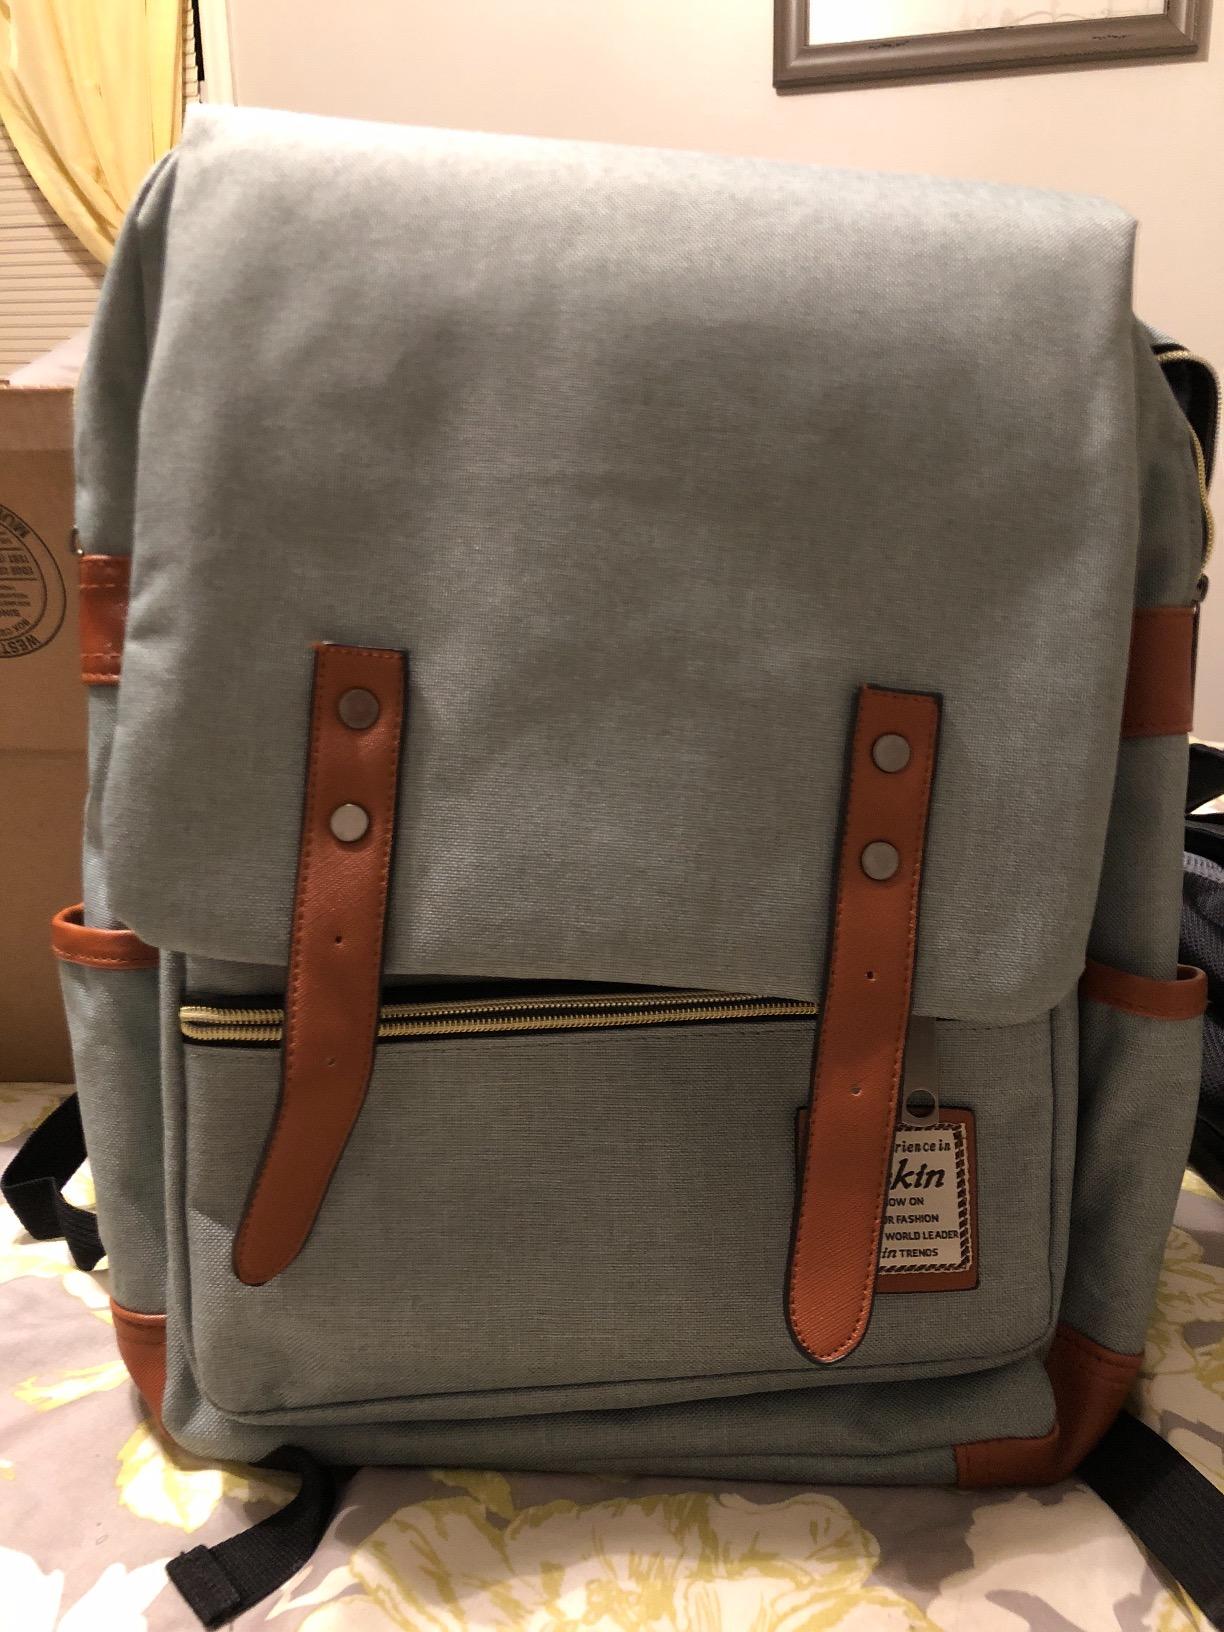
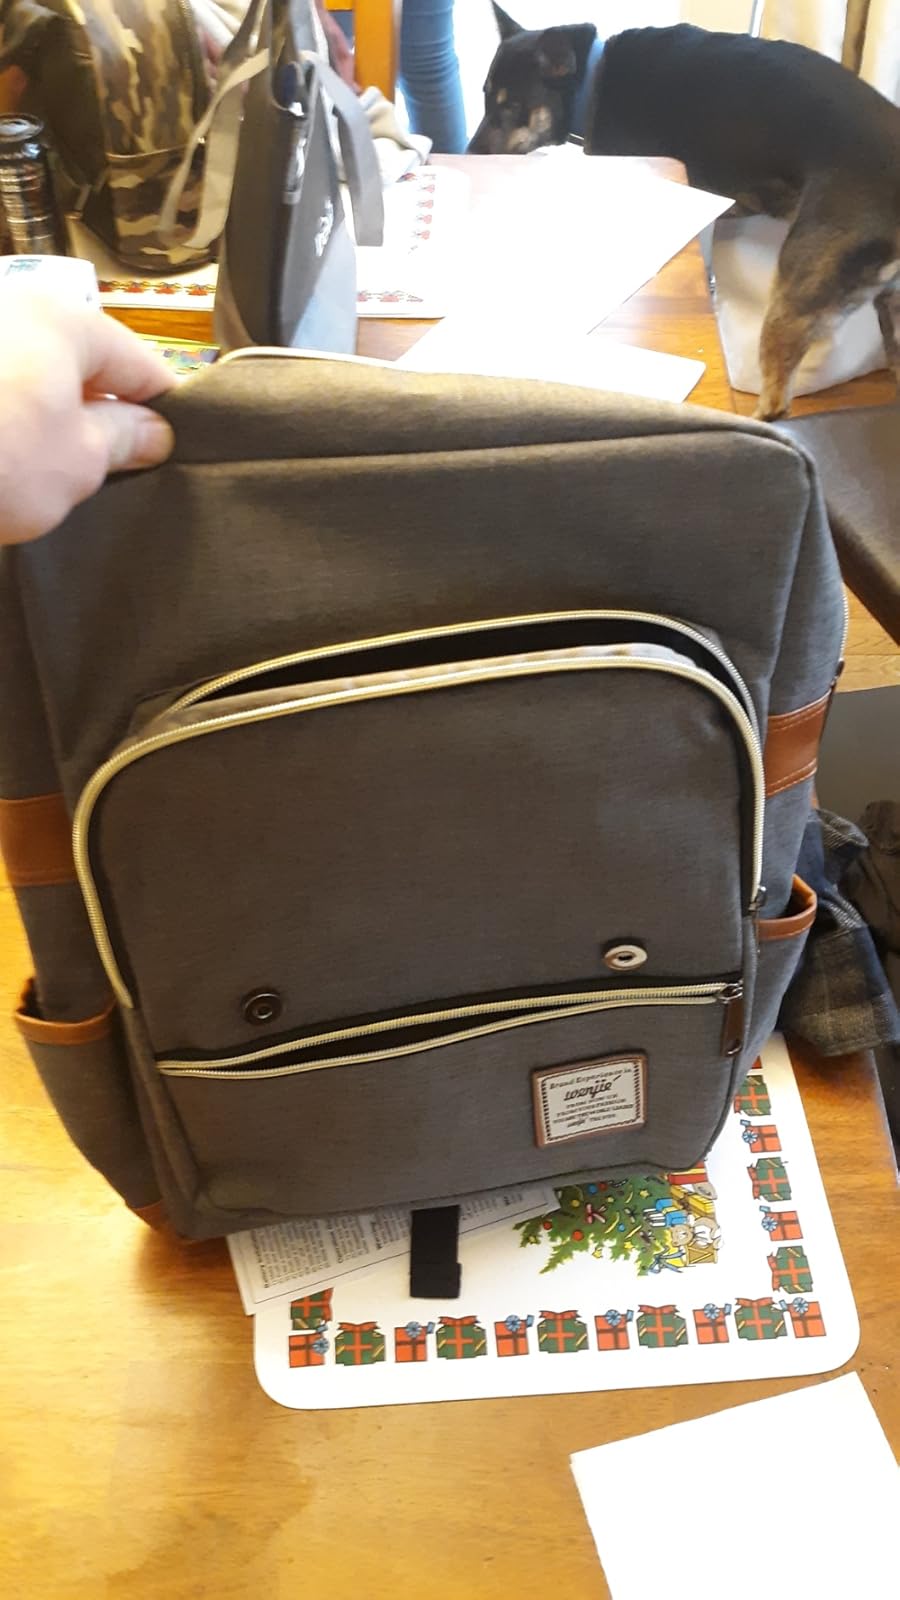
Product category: bag
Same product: no